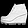
Label: Ankle boot